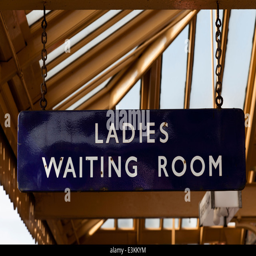
a sign at a railway station